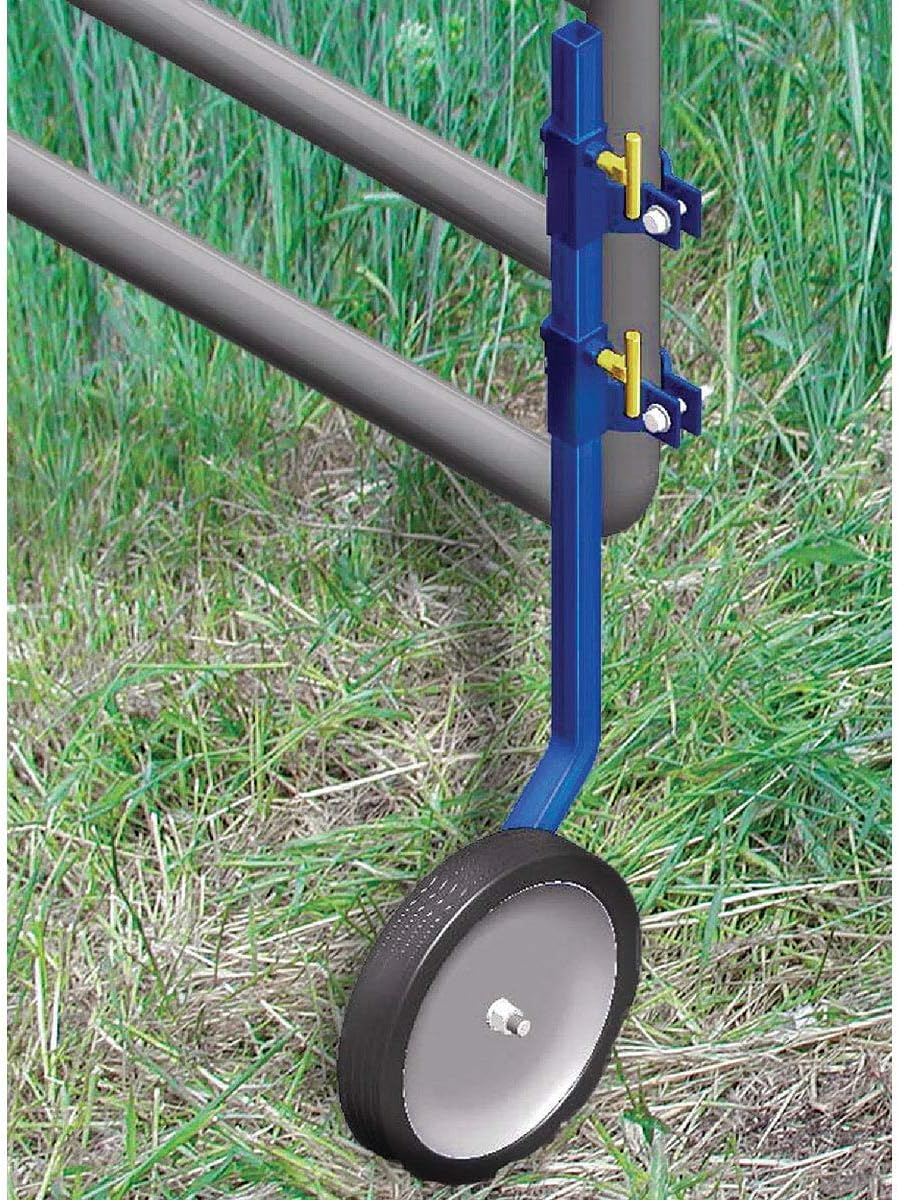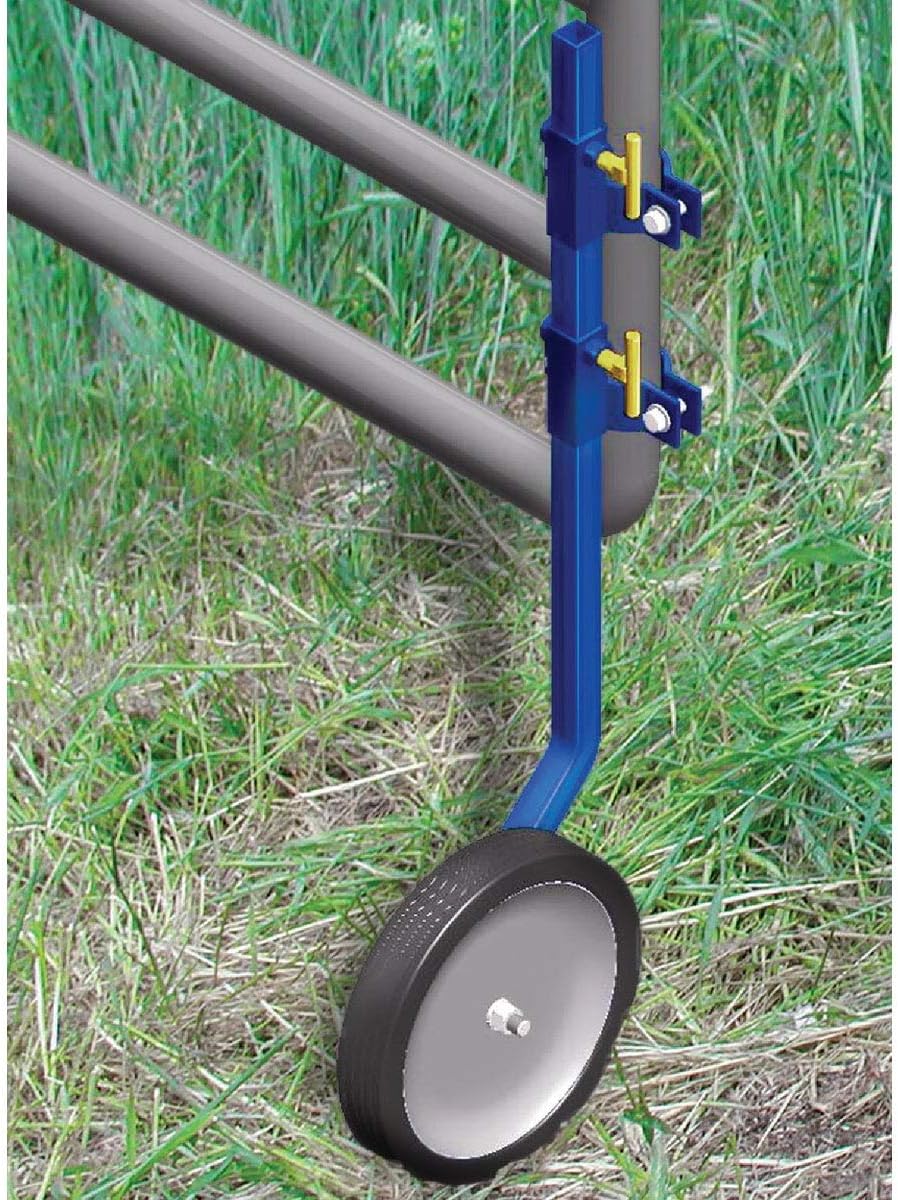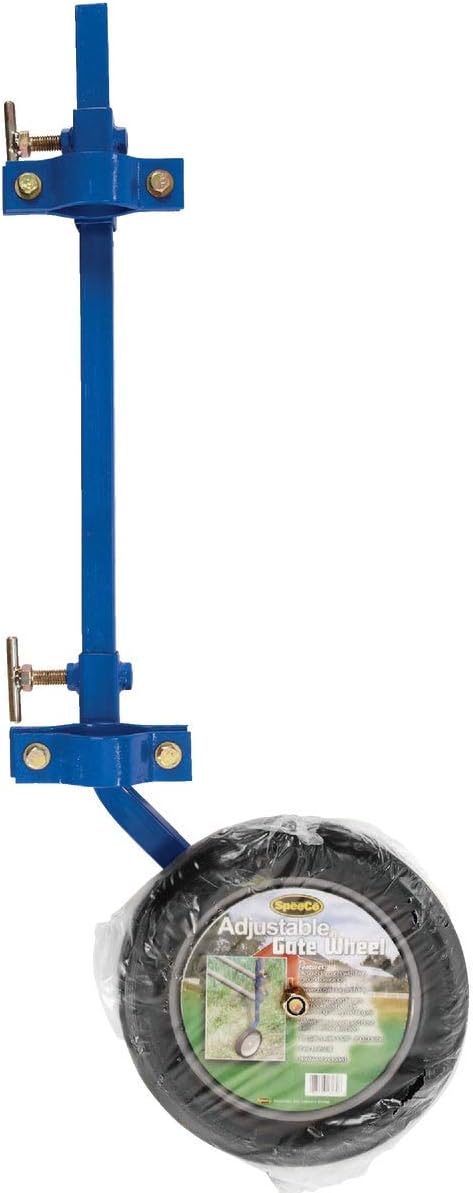
Speeco Farmex S16117000-GP161170 Tall Gate Wheel
Category: Amazon Home
Tall Gate WheelHigh ground clearance gate wheel - allows gate to open and close with ease. Prevents gate sag. Painted blue.
Features: 1 EACH